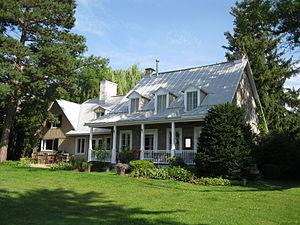
Maison Rangé-dit-Laviolette (ou maison Charles Lenoir), 20122, chemin Lakeshore, Baie-D'Urfé, Québec
Cette liste recense les biens du patrimoine immobilier de Montréal inscrits au répertoire du patrimoine culturel du Québec.
Baie-D'Urfé est une ville québécoise de l'agglomération de Montréal, dans la région administrative du même nom, au Canada.